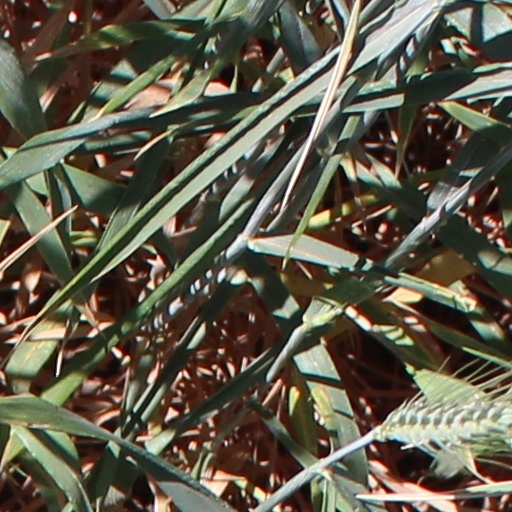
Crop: wheat